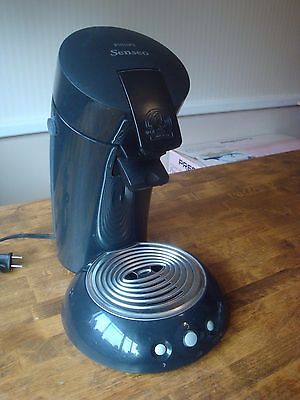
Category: coffee maker